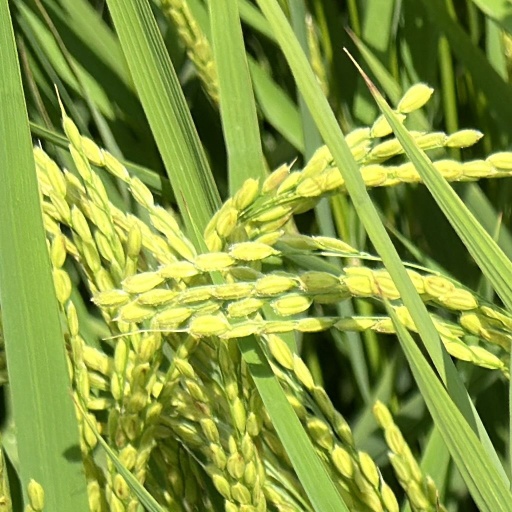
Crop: rice